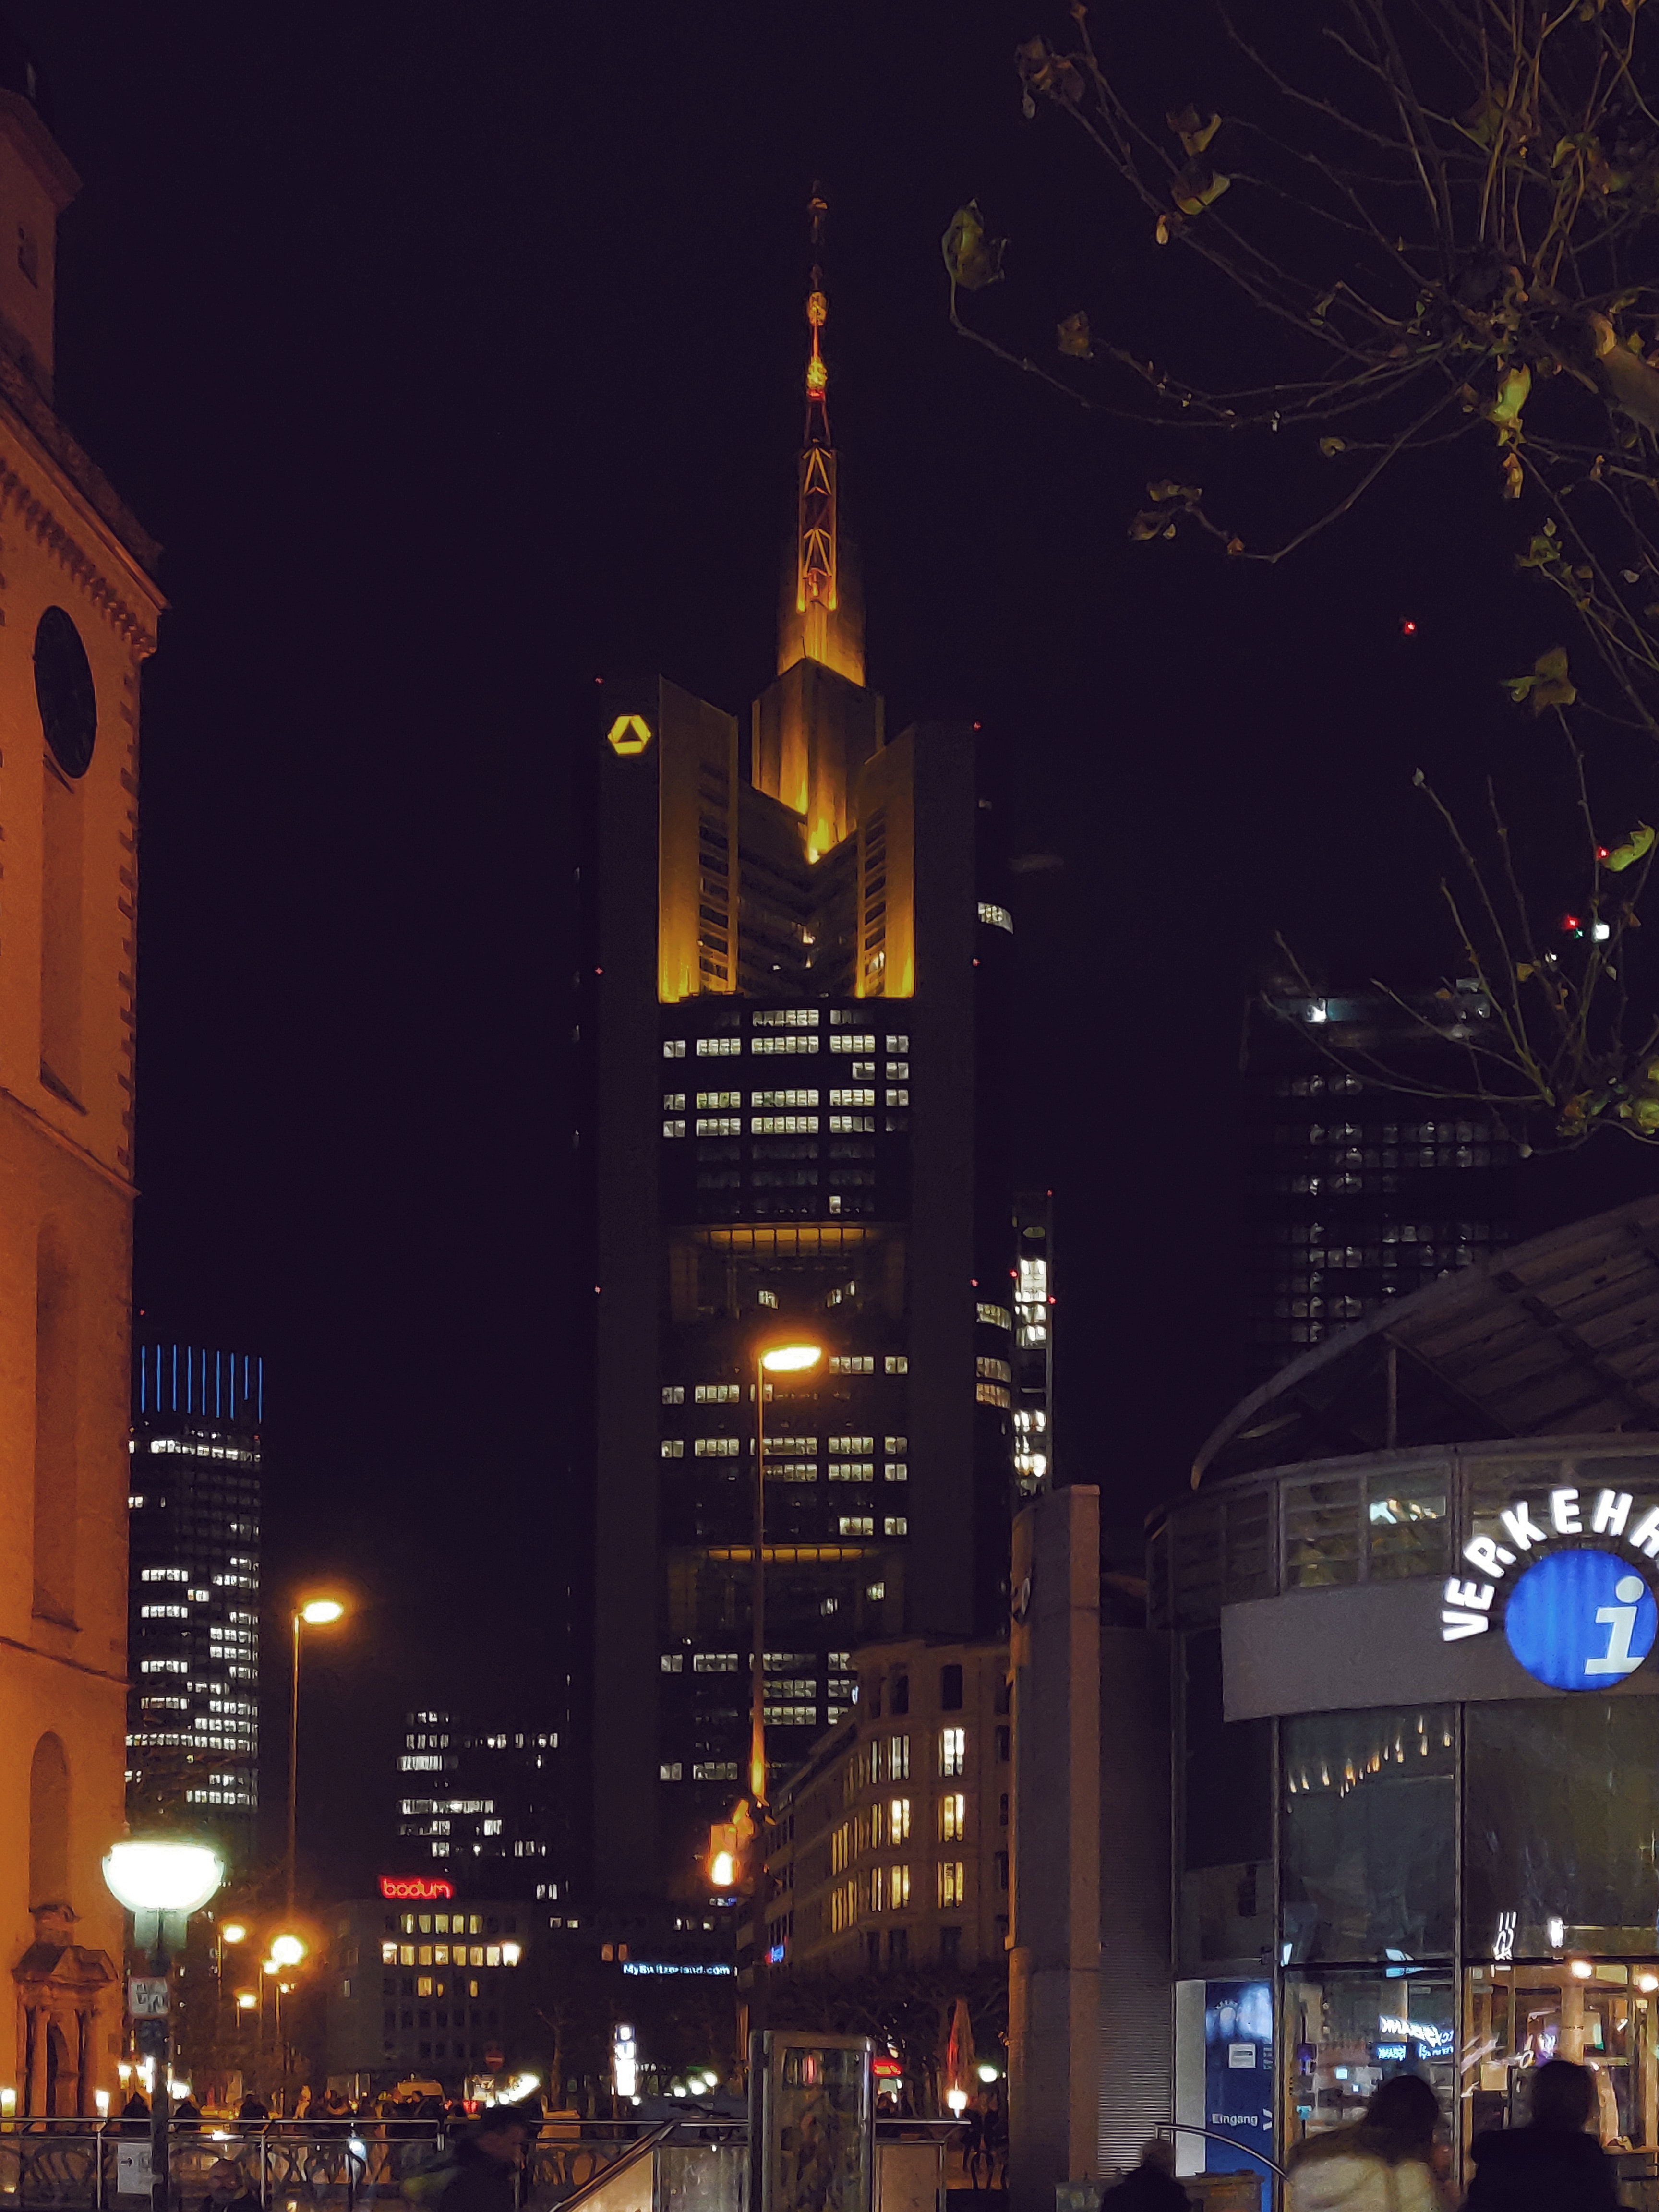
metropolitan area, metropolis, night, city, urban area, landmark, tower, skyscraper, building, sky, human settlement, architecture, downtown, cityscape, lighting, town, tower block, spire, midnight, street light, evening, mixed use, electricity, steeple, traffic, neighbourhood, thoroughfare, street, darkness, facade, clock tower, electrical supply